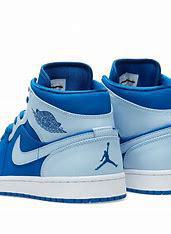
Brand: Nike
Model: 1 Mid